Immunoassay

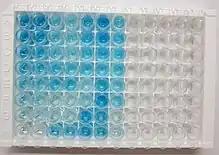
ELISA plate showing various cortisol levels

Enzymes used in ELISAs include horseradish peroxidase (HRP), alkaline phosphatase (AP) or glucose oxidase. These enzymes allow for detection often because they produce an observable color change in the presence of certain reagents. In some cases these enzymes are exposed to reagents which cause them to produce light or chemiluminescence. There are several types of ELISA: direct, indirect, sandwich, competitive.